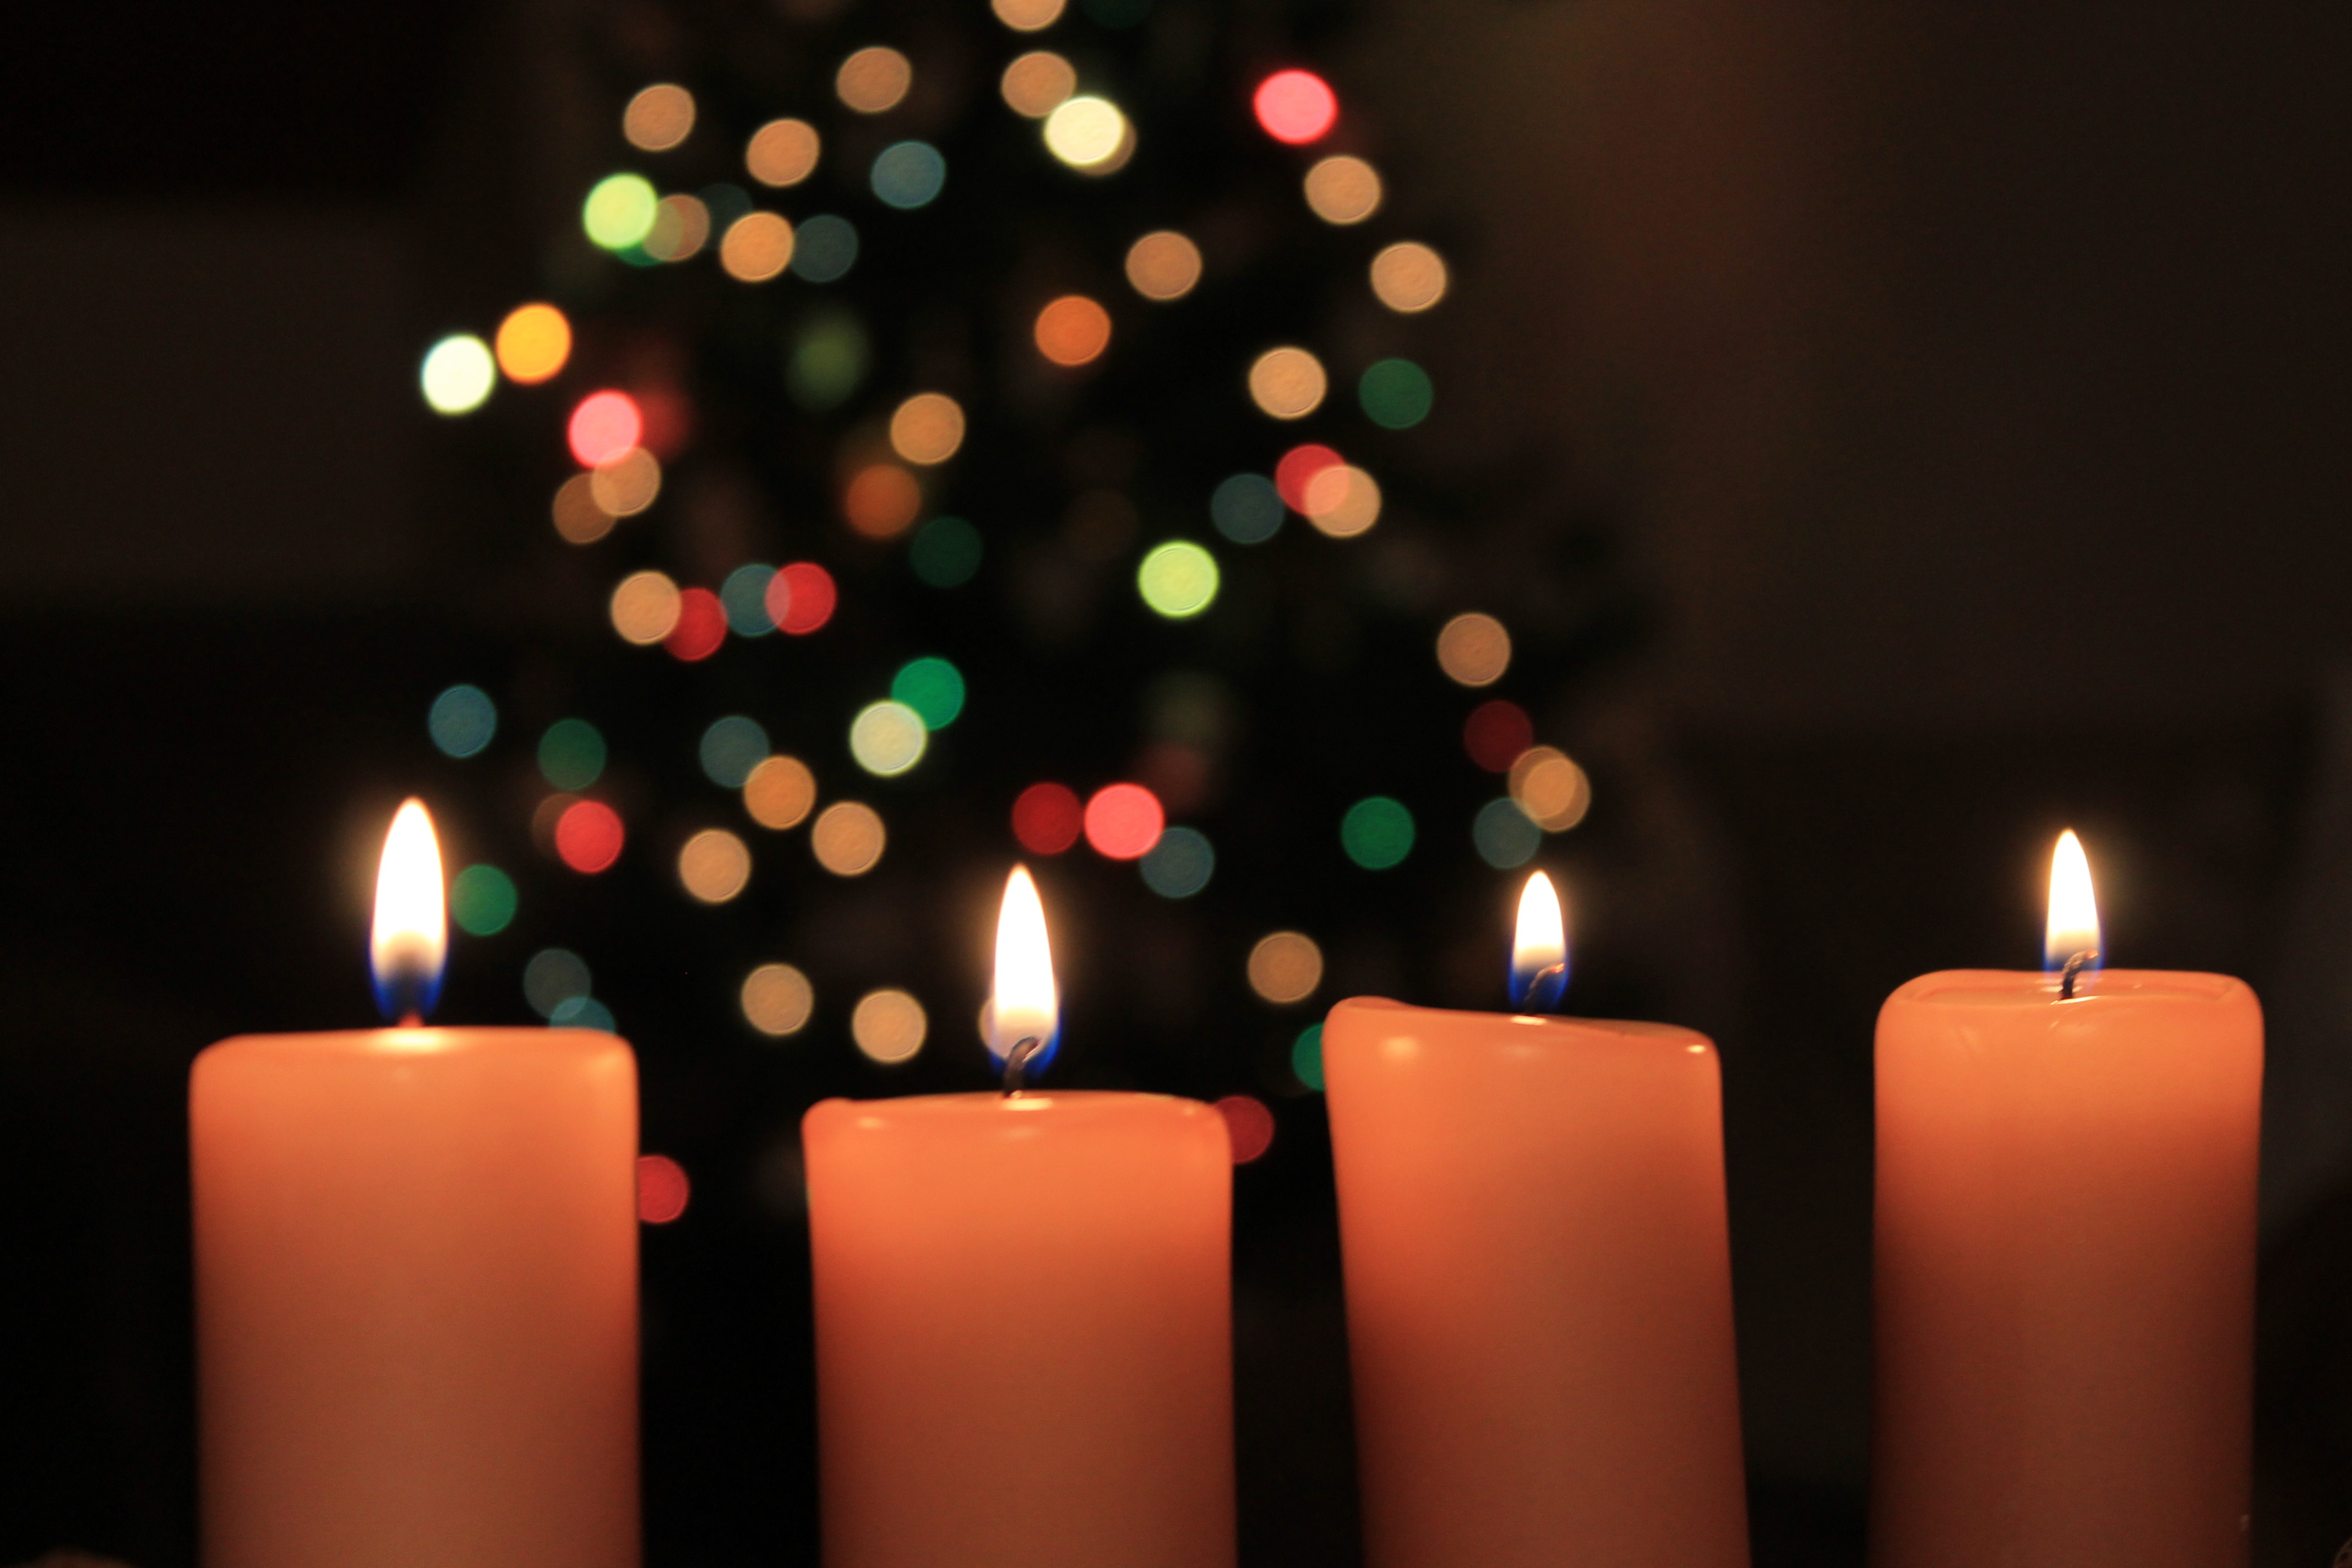
winter, light, night, color, holiday, flame, fire, darkness, candle, christmas, lighting, decor, candlestick, christmas decoration, candles, advent wreath, wax, christmas lights, burning candle